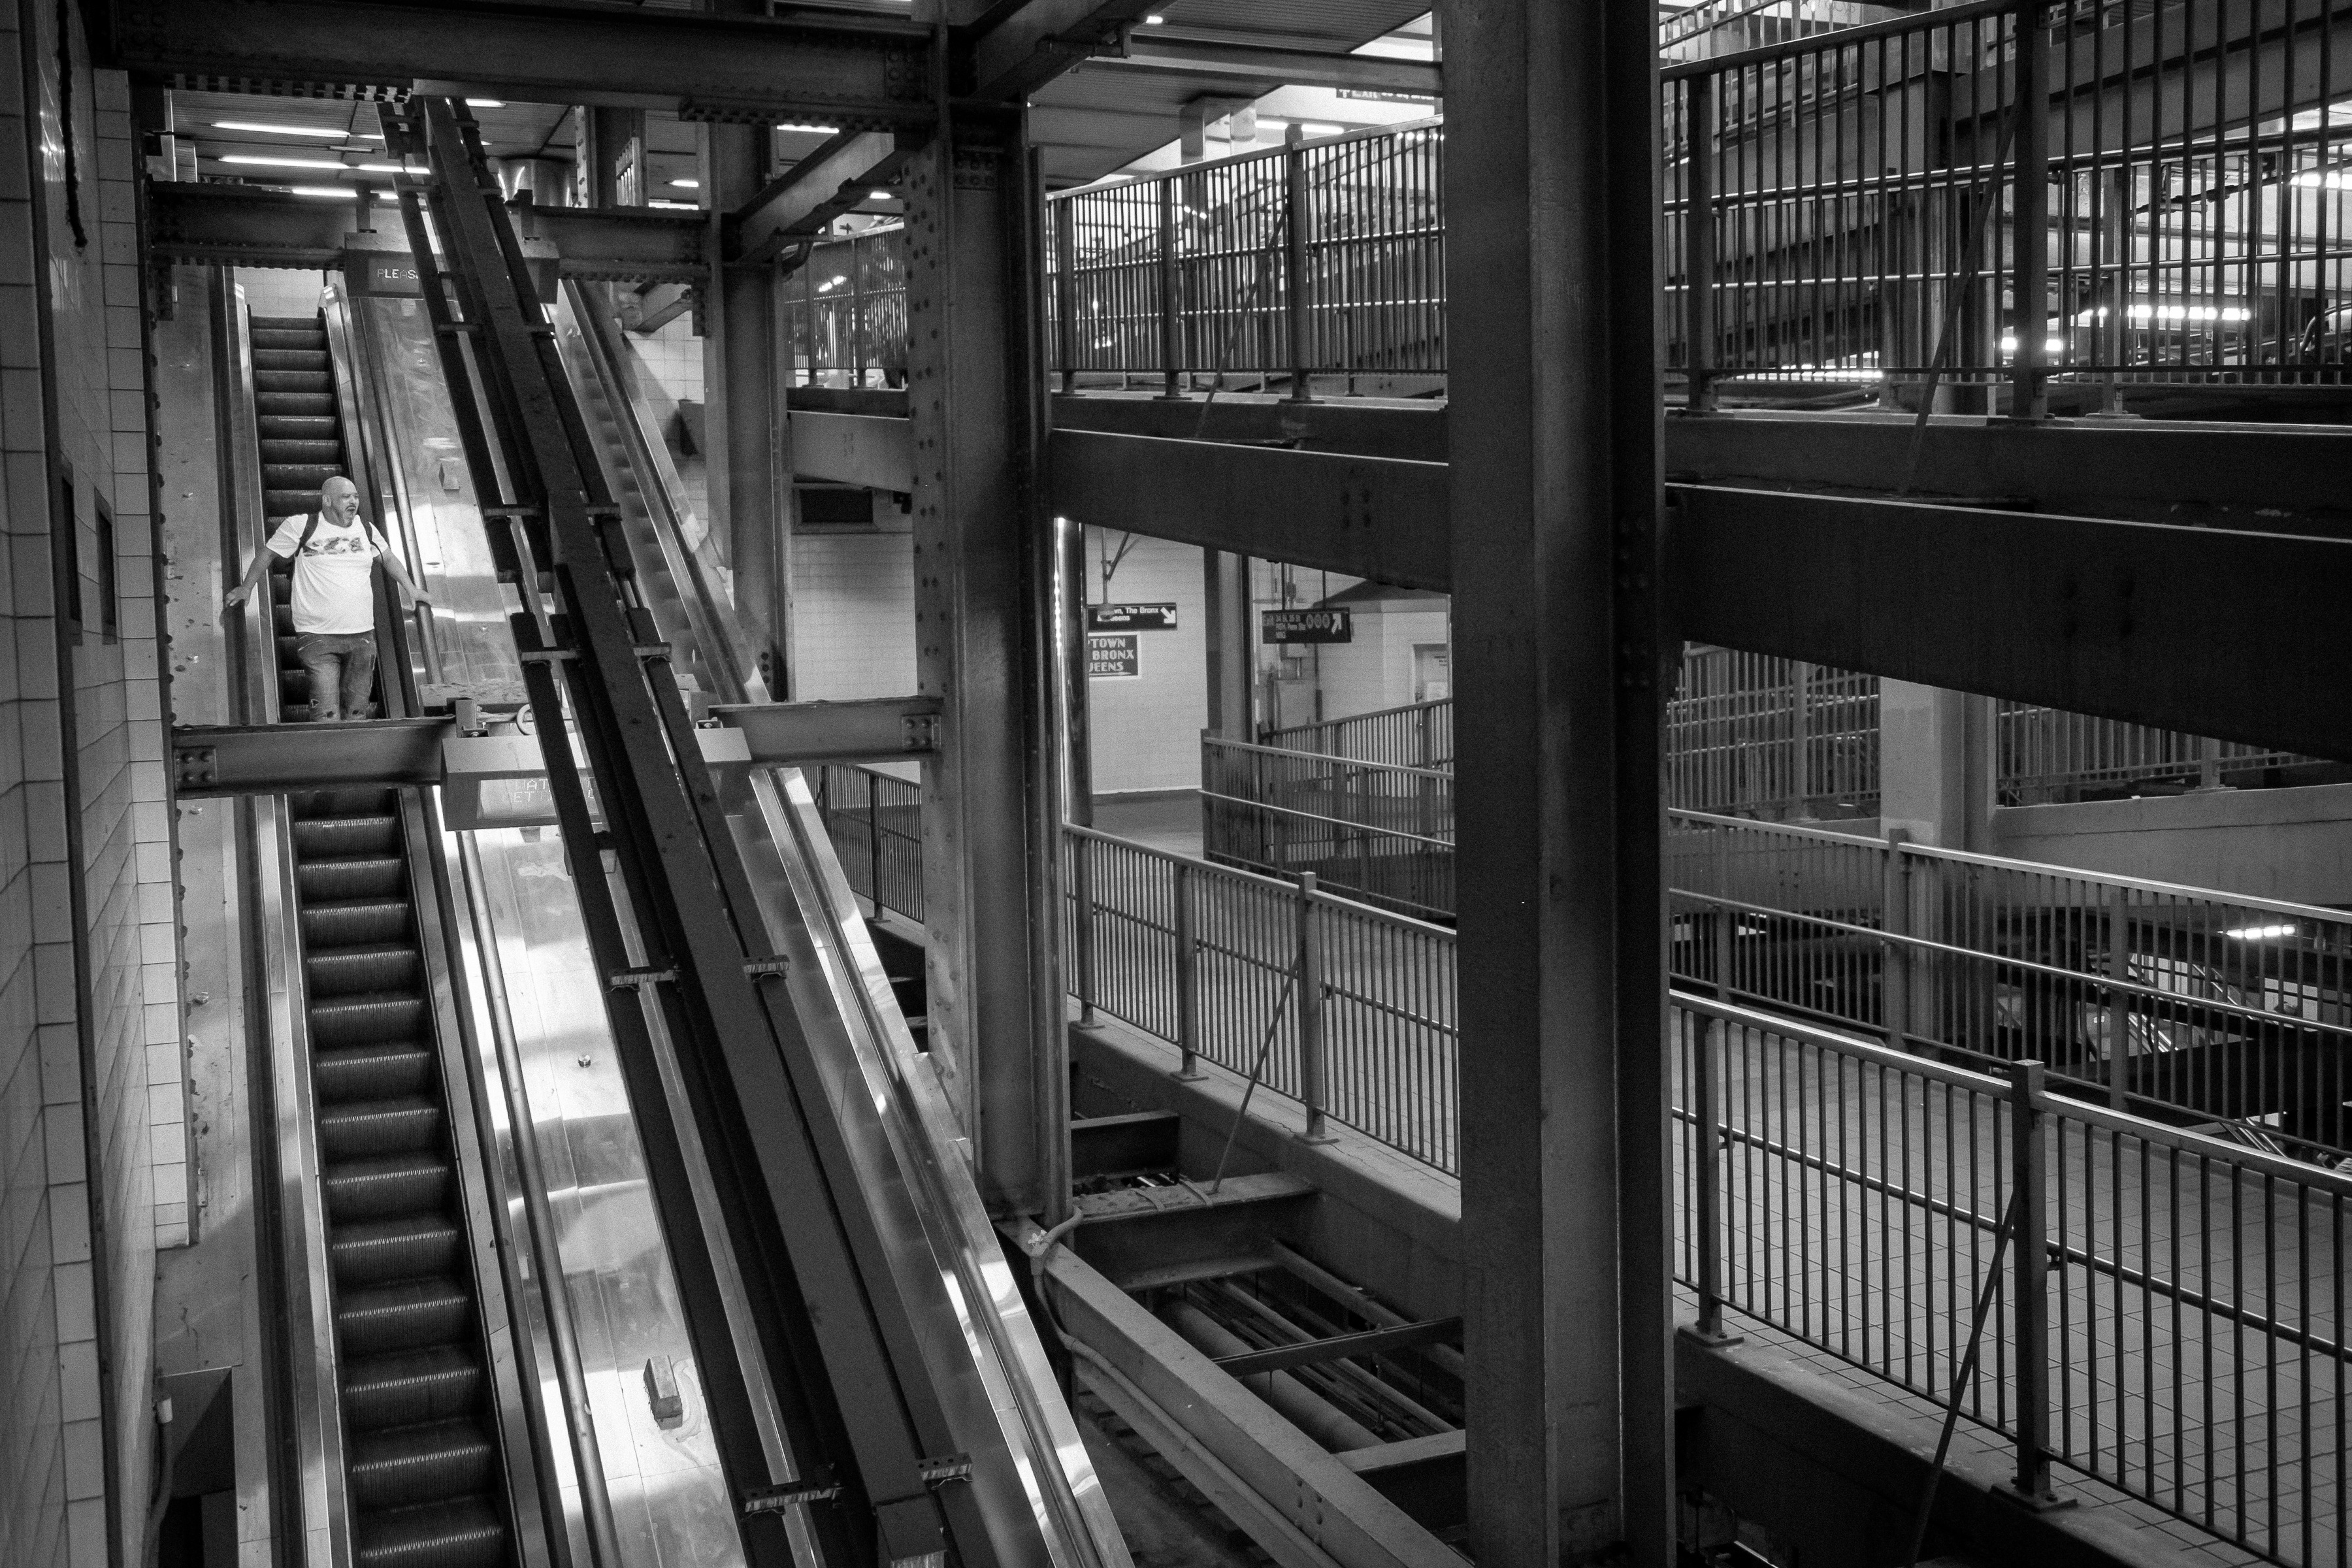
light, black and white, architecture, white, tube, window, city, urban, new york, alone, manhattan, commute, escalator, subway, metro, underground, transport, line, solo, usa, station, industry, black, monochrome, lonely, public transport, commuting, one, symmetry, ny, shape, passenger, levels, urban area, monochrome photography